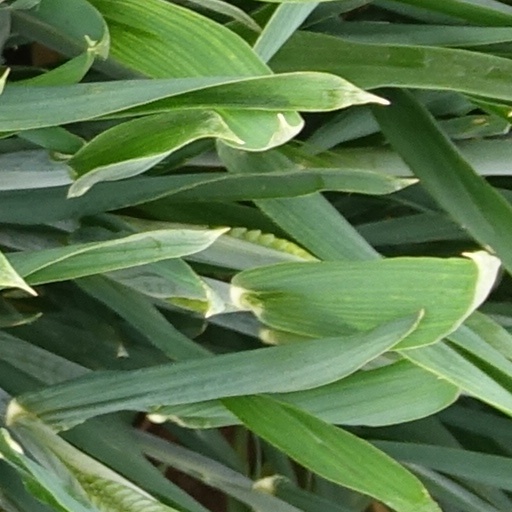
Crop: wheat